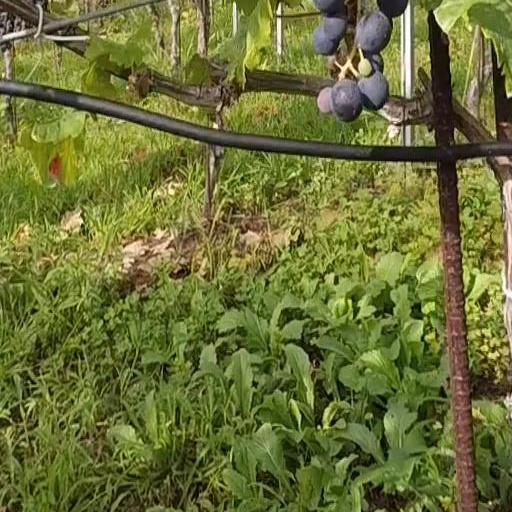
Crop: grape